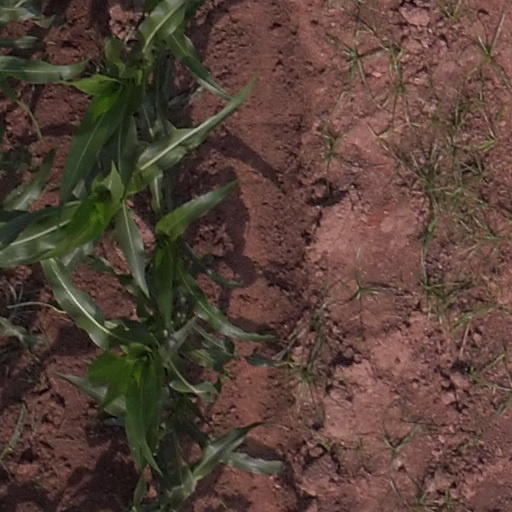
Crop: maize; corn